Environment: real
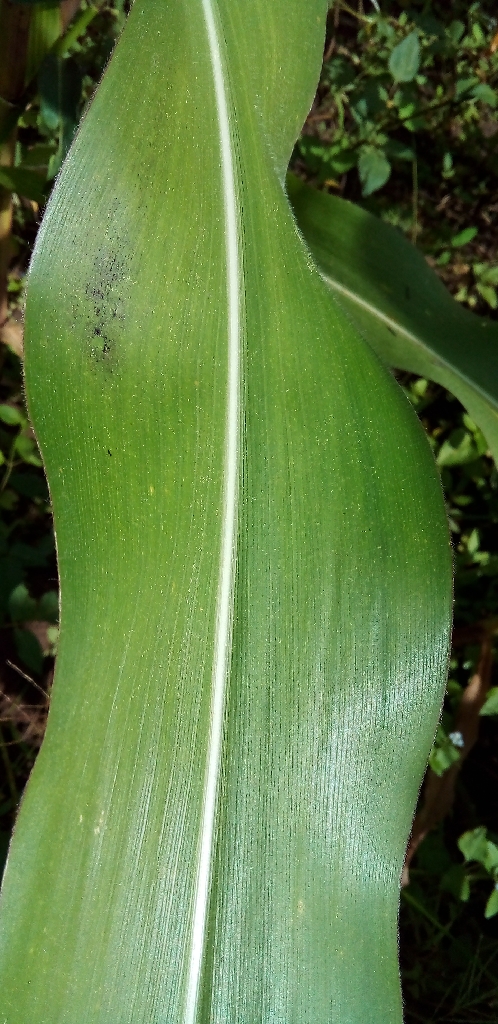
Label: healthy